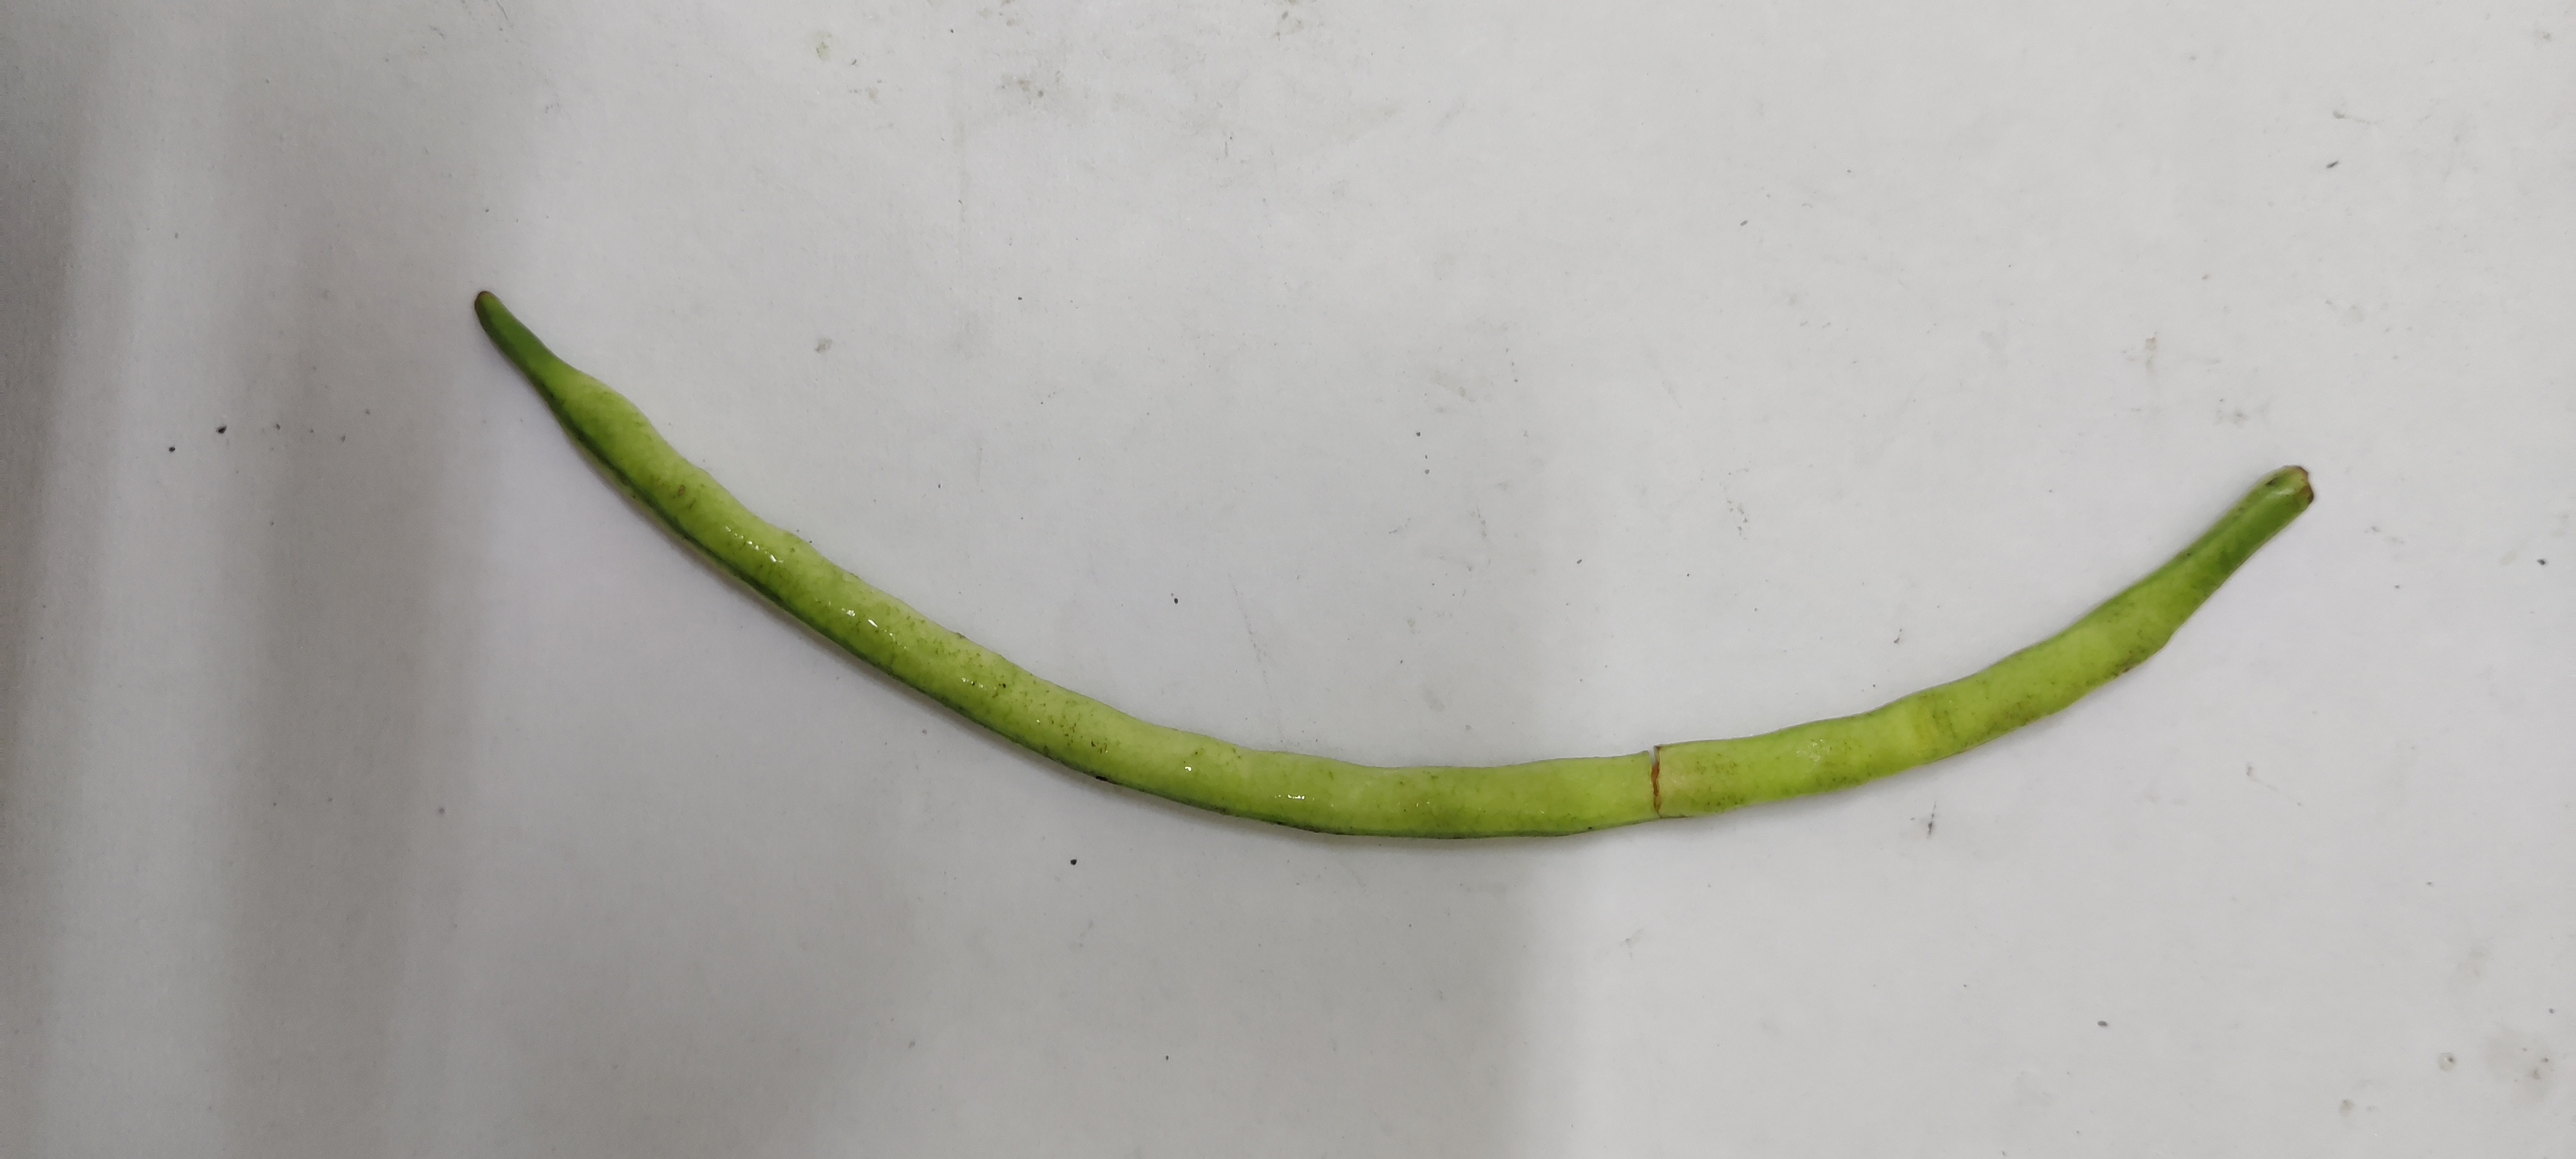
Crop: Cowpea
Condition: Fresh